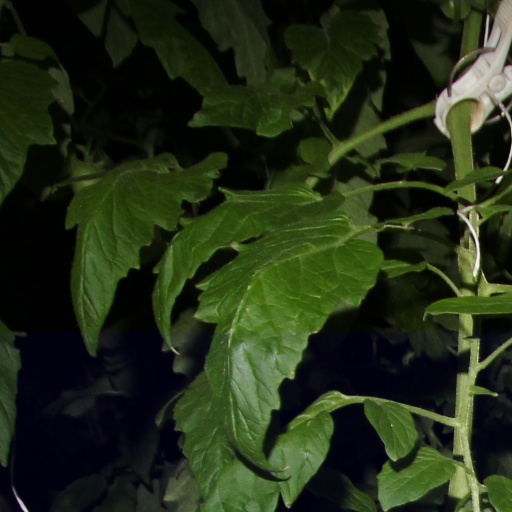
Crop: tomato